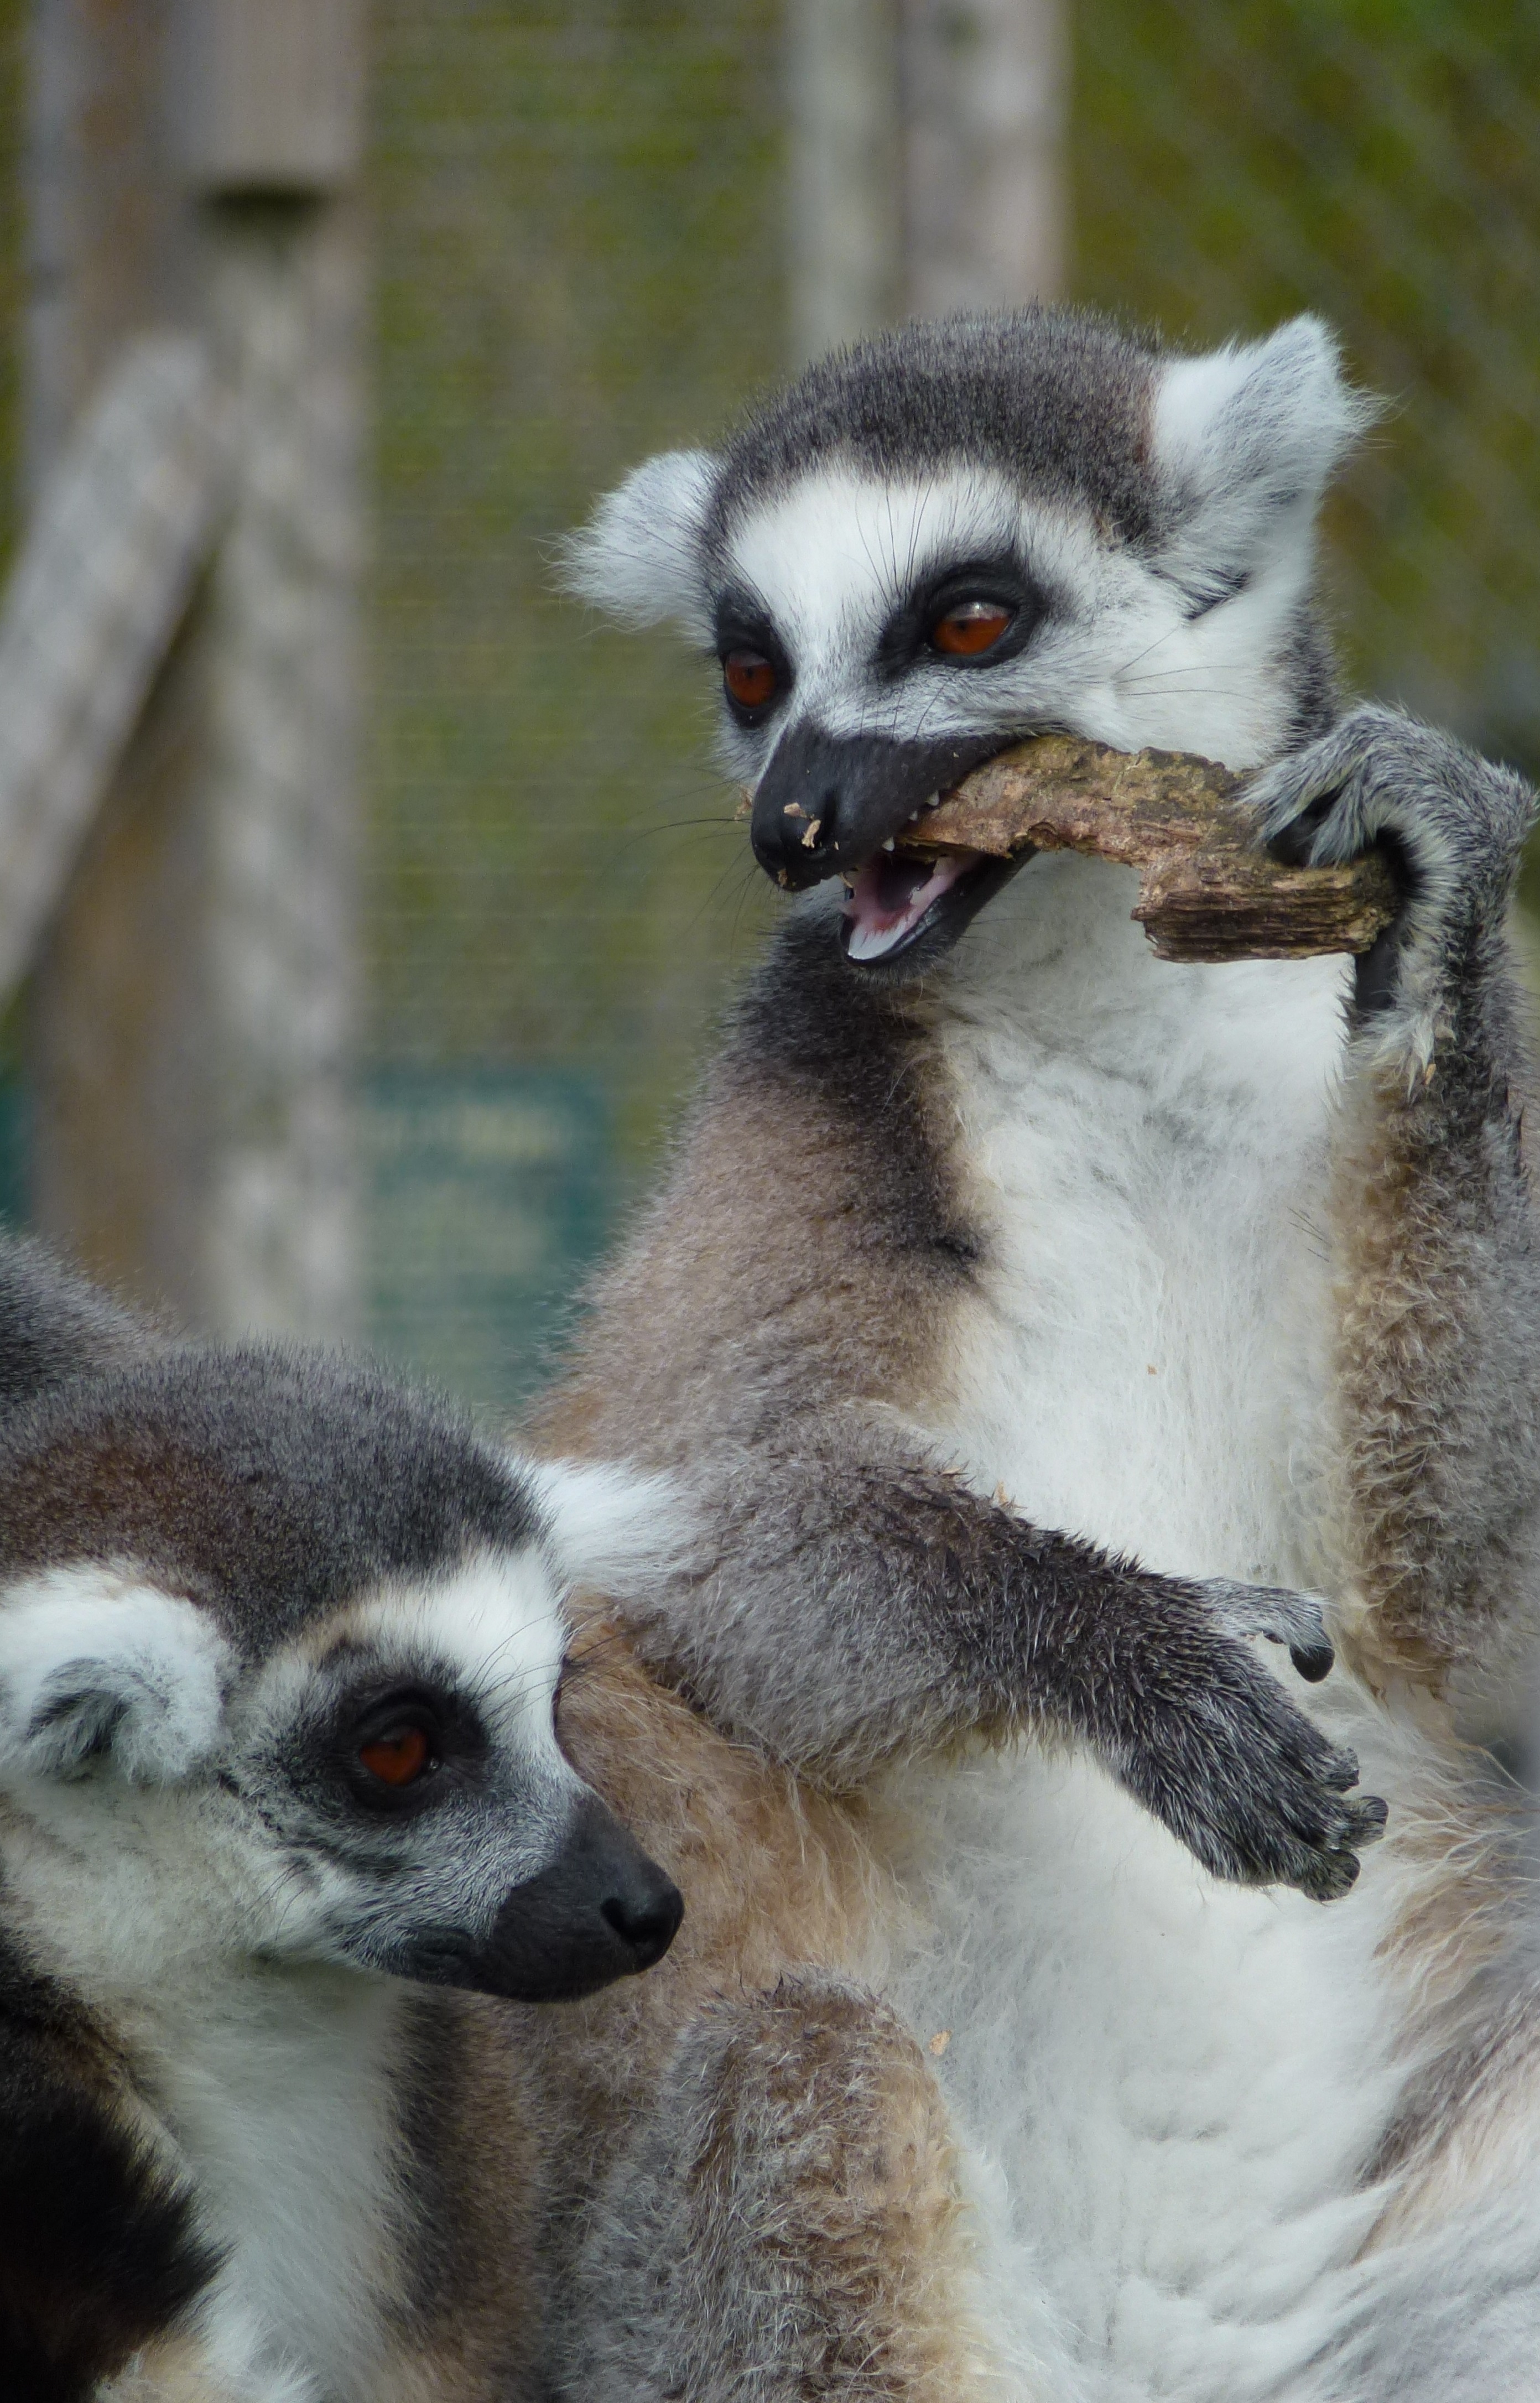
wildlife, zoo, mammal, fauna, primate, eating, vertebrate, lemur, lemur s, longleat, sun bathing